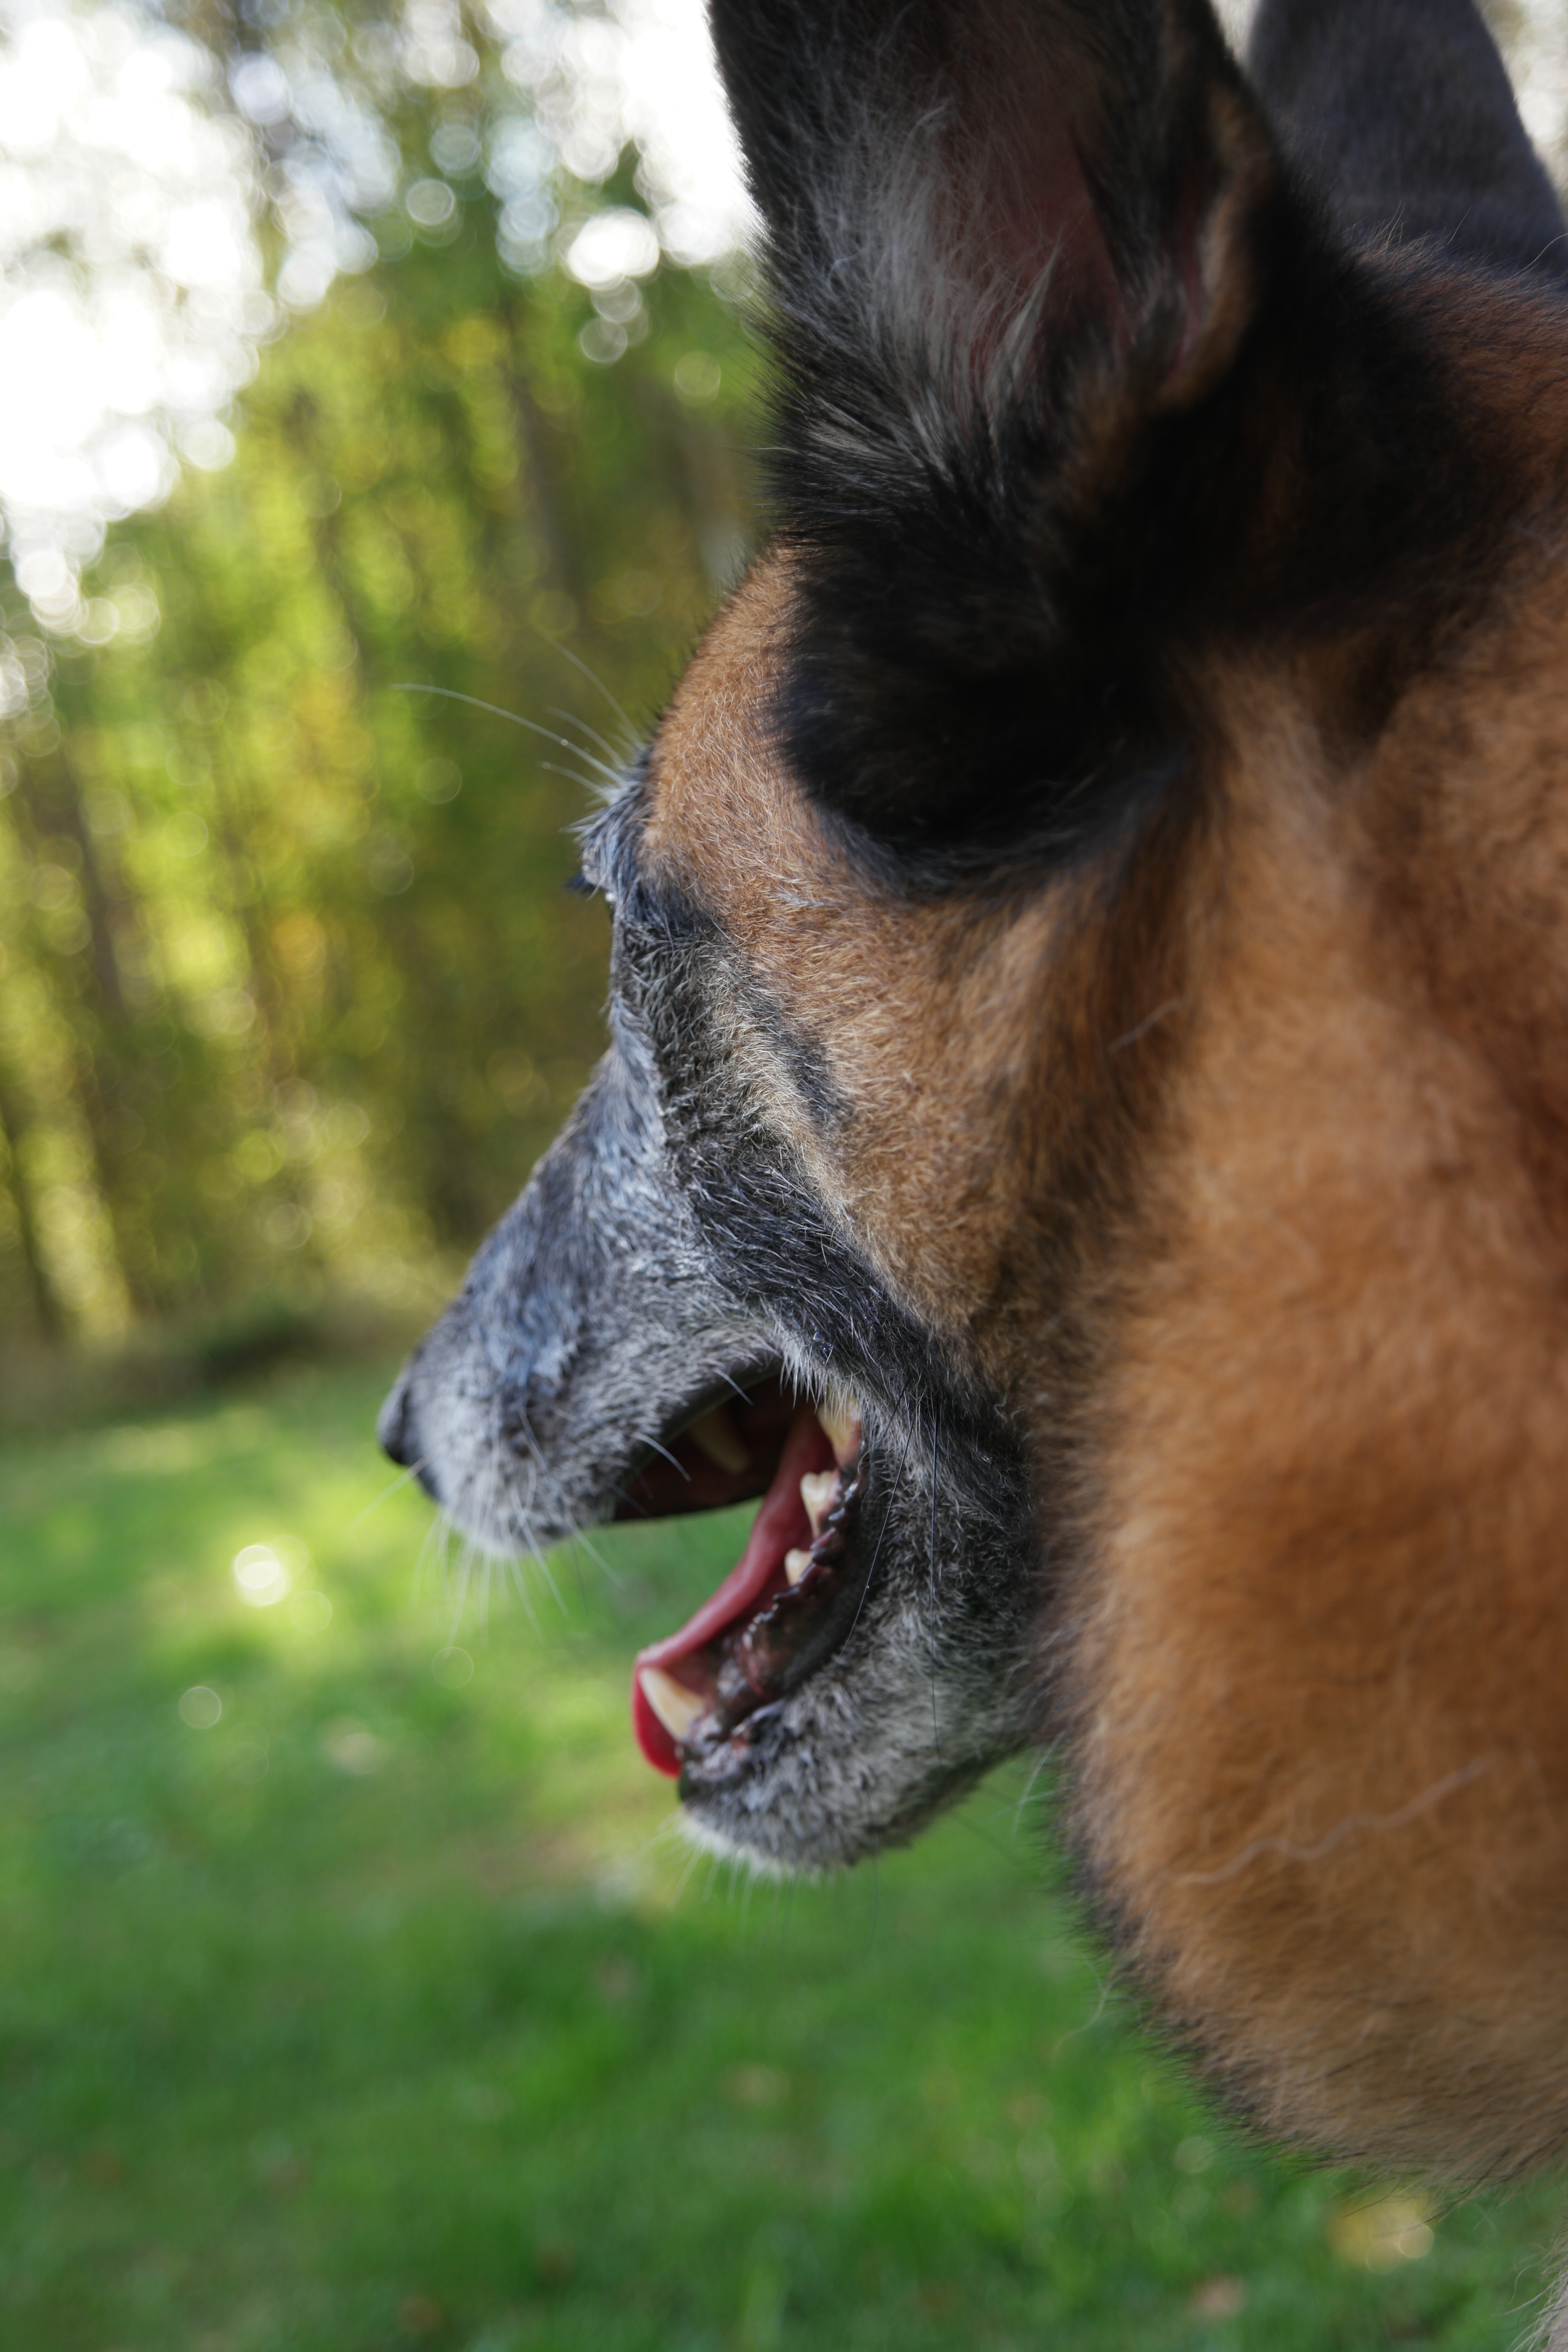
dog, animal, pet, mammal, ears, look, vertebrate, dog breed, belgian shepherd dog, the muzzle, dog like mammal, dog breed group, german shepherd dog